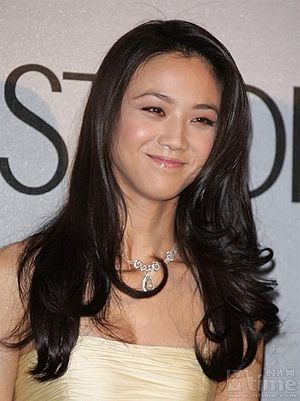
Hankinesere
Tang Wei er hankineser.
Hankineser eller bare Han er navnet på den etniske gruppe, som majoriteten af kineserne tilhører, og som derved også er verdens største befolkningsgruppe. Hankineserne udgør 91,59 % af Folkerepublikken Kinas befolkning og næsten en femtedel af jordens samlede befolkning. Begrebet afledes i sidste ende fra floden Han, der lå i det oprindelige magtområde for den første kejser af Han-dynastiet, Liu Bang. Mange kinesere betegner stadig sig selv som 汉人.